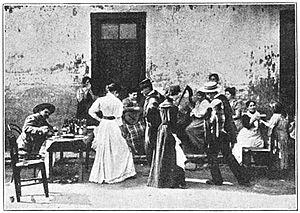
La cueca est la danse traditionnelle chilienne des huasos. Elle est aussi la danse nationale de la Bolivie et Argentine. En Bolivie il y a différents types de Cueca : Cueca Paceña, Cueca Cochabambina, Cueca Chuquisaqueña, Cueca Potosina et Cueca Chapaca. En Argentine il y a différents types de Cueca: Cueca Cuyana, Cueca Riojana et Cueca Norteña.